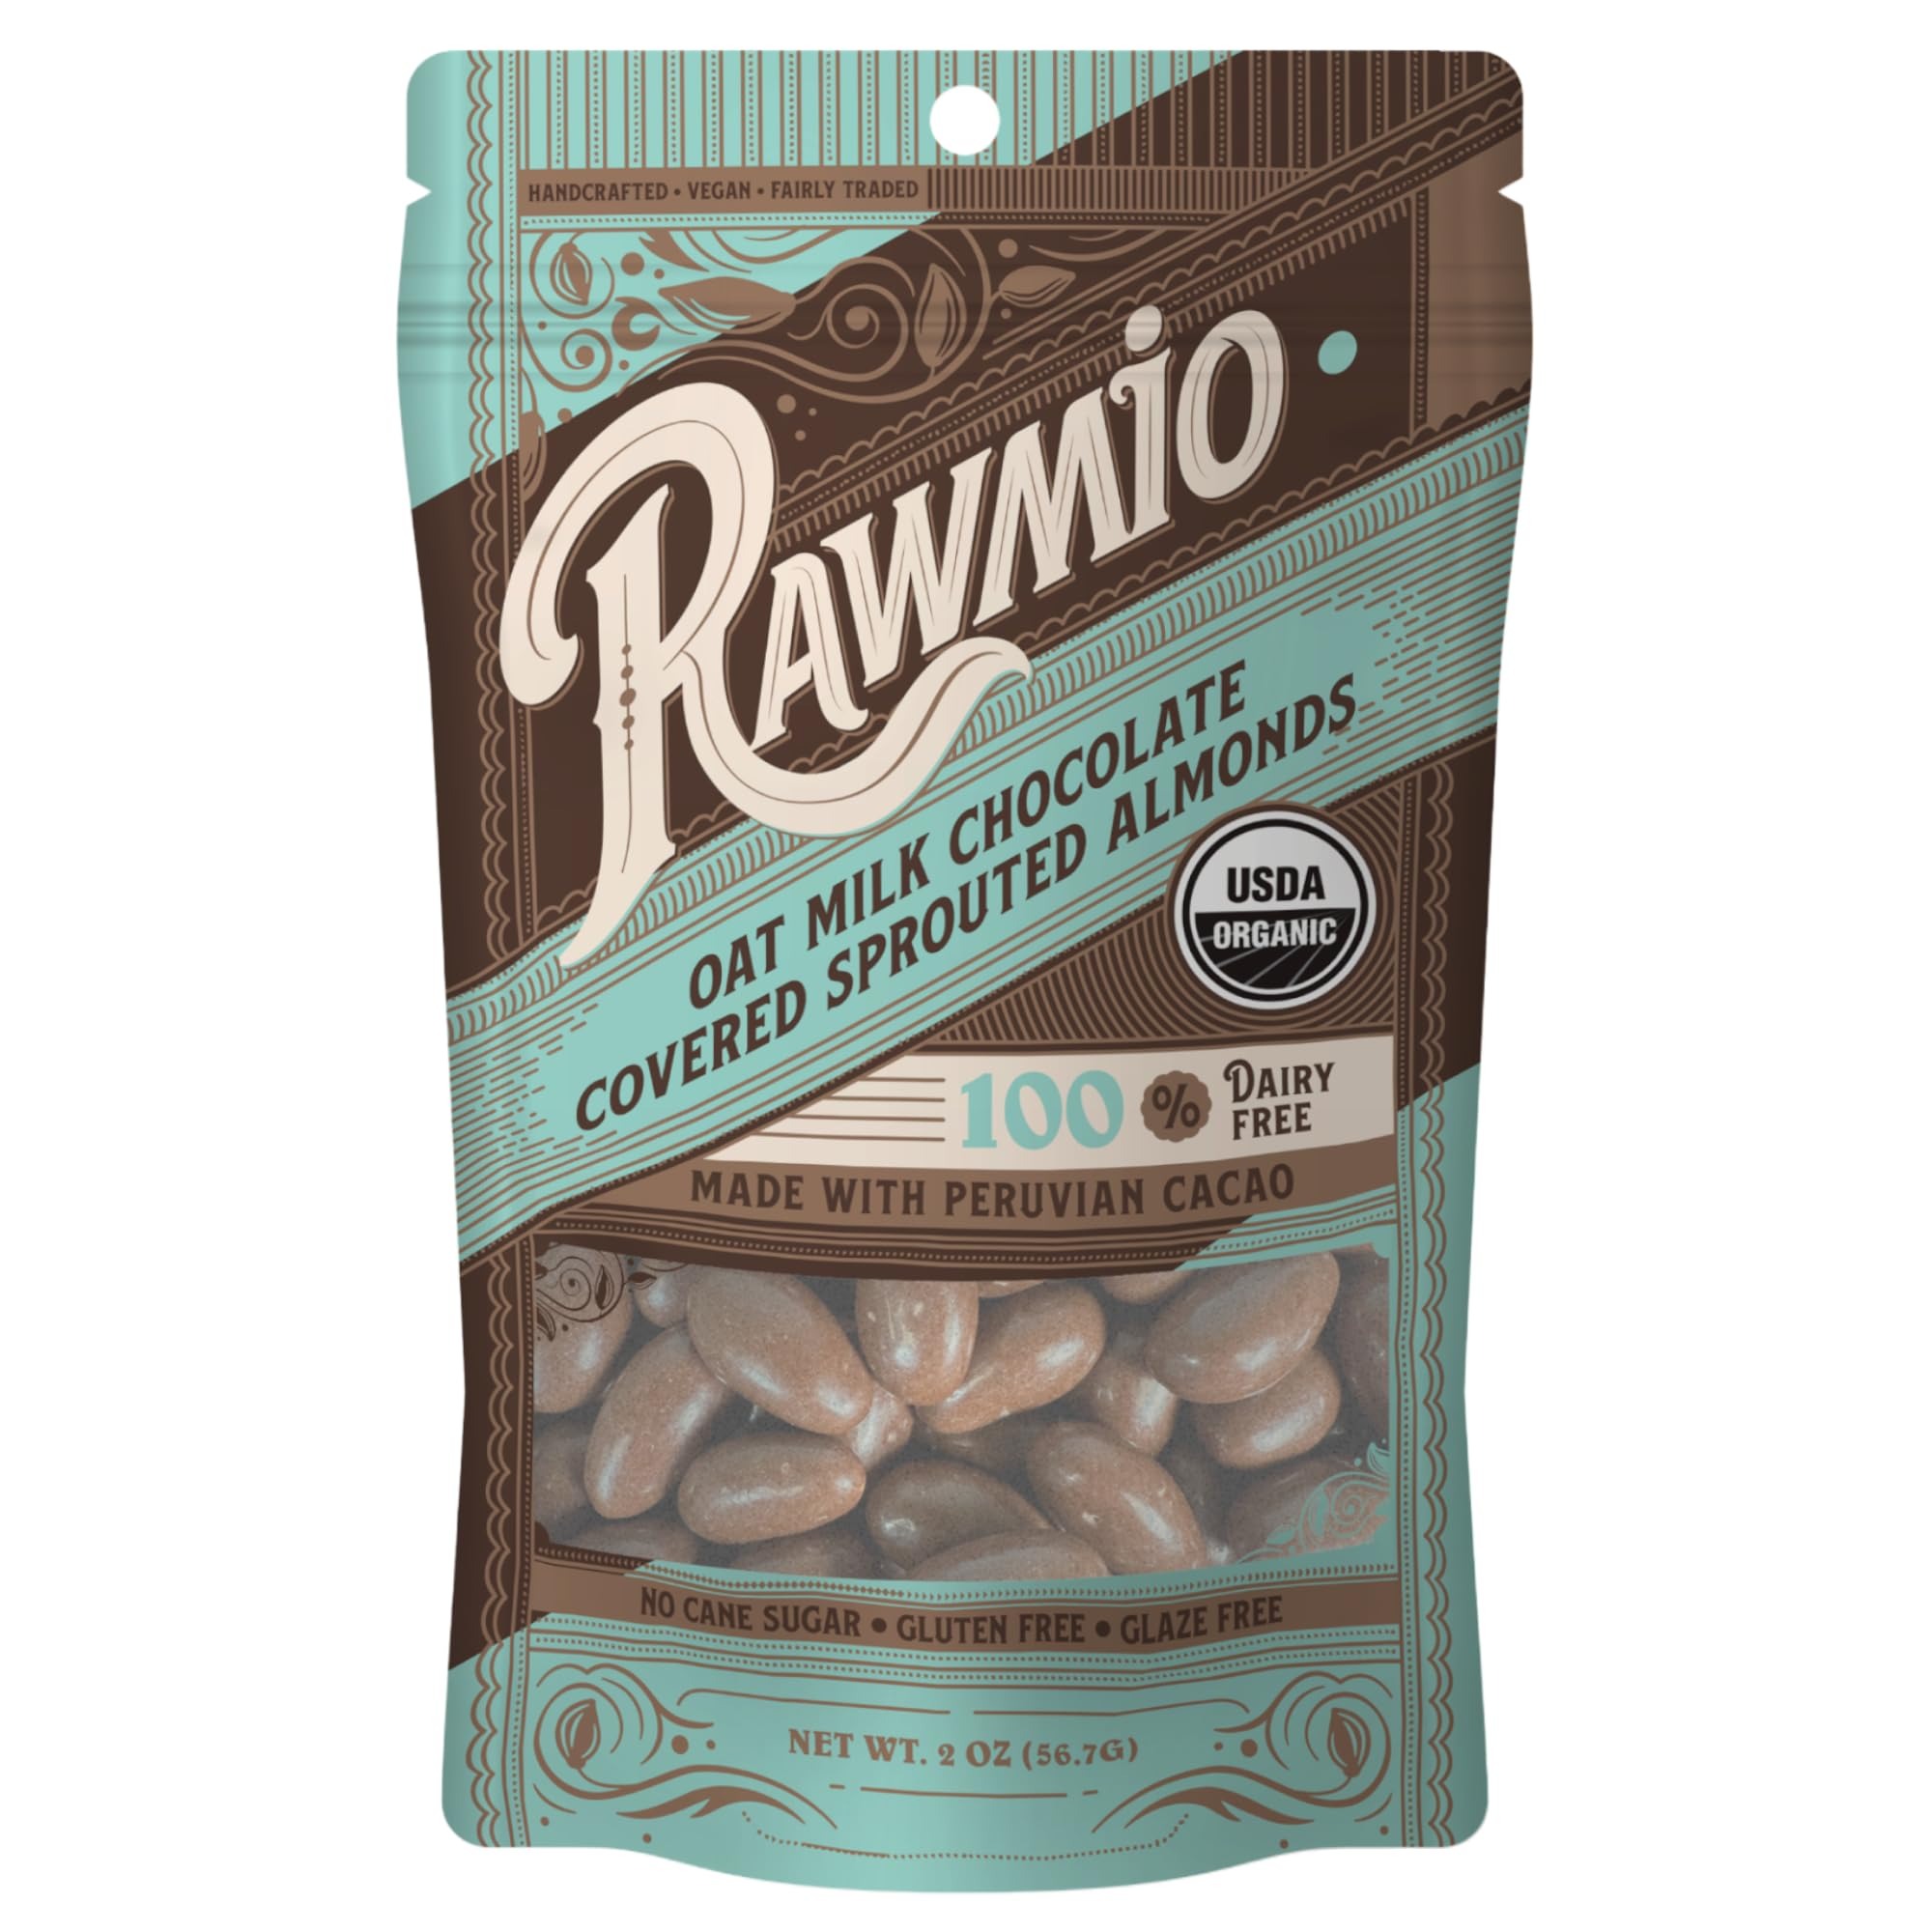
Item Name: Rawmio Oat Milk Chocolate Covered Sprouted Almonds - Organic, Raw, Vegan, Gluten-Free - 1 Packs, 2 oz.
Bullet Point 1: This is a high-quality gourmet chocolate made with minimal processing, using only plant-based ingredients. It contains no fillers or artificial ingredients, ensuring a pure and natural sweet experience.
Bullet Point 2: Our healthy snack made with ingredients by Rawmio. It's USDA Organic, raw, vegan, soy-free, flour-free, dairy-free and gluten-free.
Bullet Point 3: Whether you're an enthusiast of organic nuts or simply looking to enhance your day with a delightful treat, our organic almonds are a perfect choice for any occasion.
Bullet Point 4: Ingredients: Organic Sprouted Almonds, Organic Oat Milk Chocolate (Raw Organic Cacao Butter, Organic Coconut Sugar, Raw Organic Cacao Nibs, Organic Oat Milk Powder, Organic Lucuma Powder, Organic Vanillla Bean Powder, Sea Salt).
Bullet Point 5: Fairly Traded Cacao. We are committed to ensuring that our farmers receive a fair price for their products, which allows for sustainable production and improved living conditions. Adhering to the principles of fair trade, our company promotes cooperative growth and community development, and we aim to make a positive impact on the livelihoods of those who contribute to our chocolate-making process.
Product Description: Whoever thought milk chocolate required dairy? Our new organic oat milk chocolate-covered delights are meticulously crafted using nothing but wholesome plant-based ingredients, striking a harmonious balance between indulgence and well-being. Elevate your snacking experience with our Oat Milk Chocolate Covered Sprouted Almonds. These certified organic almonds undergo a process of soaking and germination to unlock their full nutritional potential. They are then enveloped in our sumptuously smooth, in-house oat milk chocolate, resulting in a heavenly fusion of flavors. Each and every one of our chocolate-covered fine dessert is meticulously prepared with fairly-traded Peruvian cacao and is entirely devoid of dairy, refined sugar, and additives (yes, that includes glazes and soy lecithin). This commitment ensures a low carb snacks that is both pure and ethical, friendly to our planet, and undeniably
Value: 1.0
Unit: Count

Price: 5.25